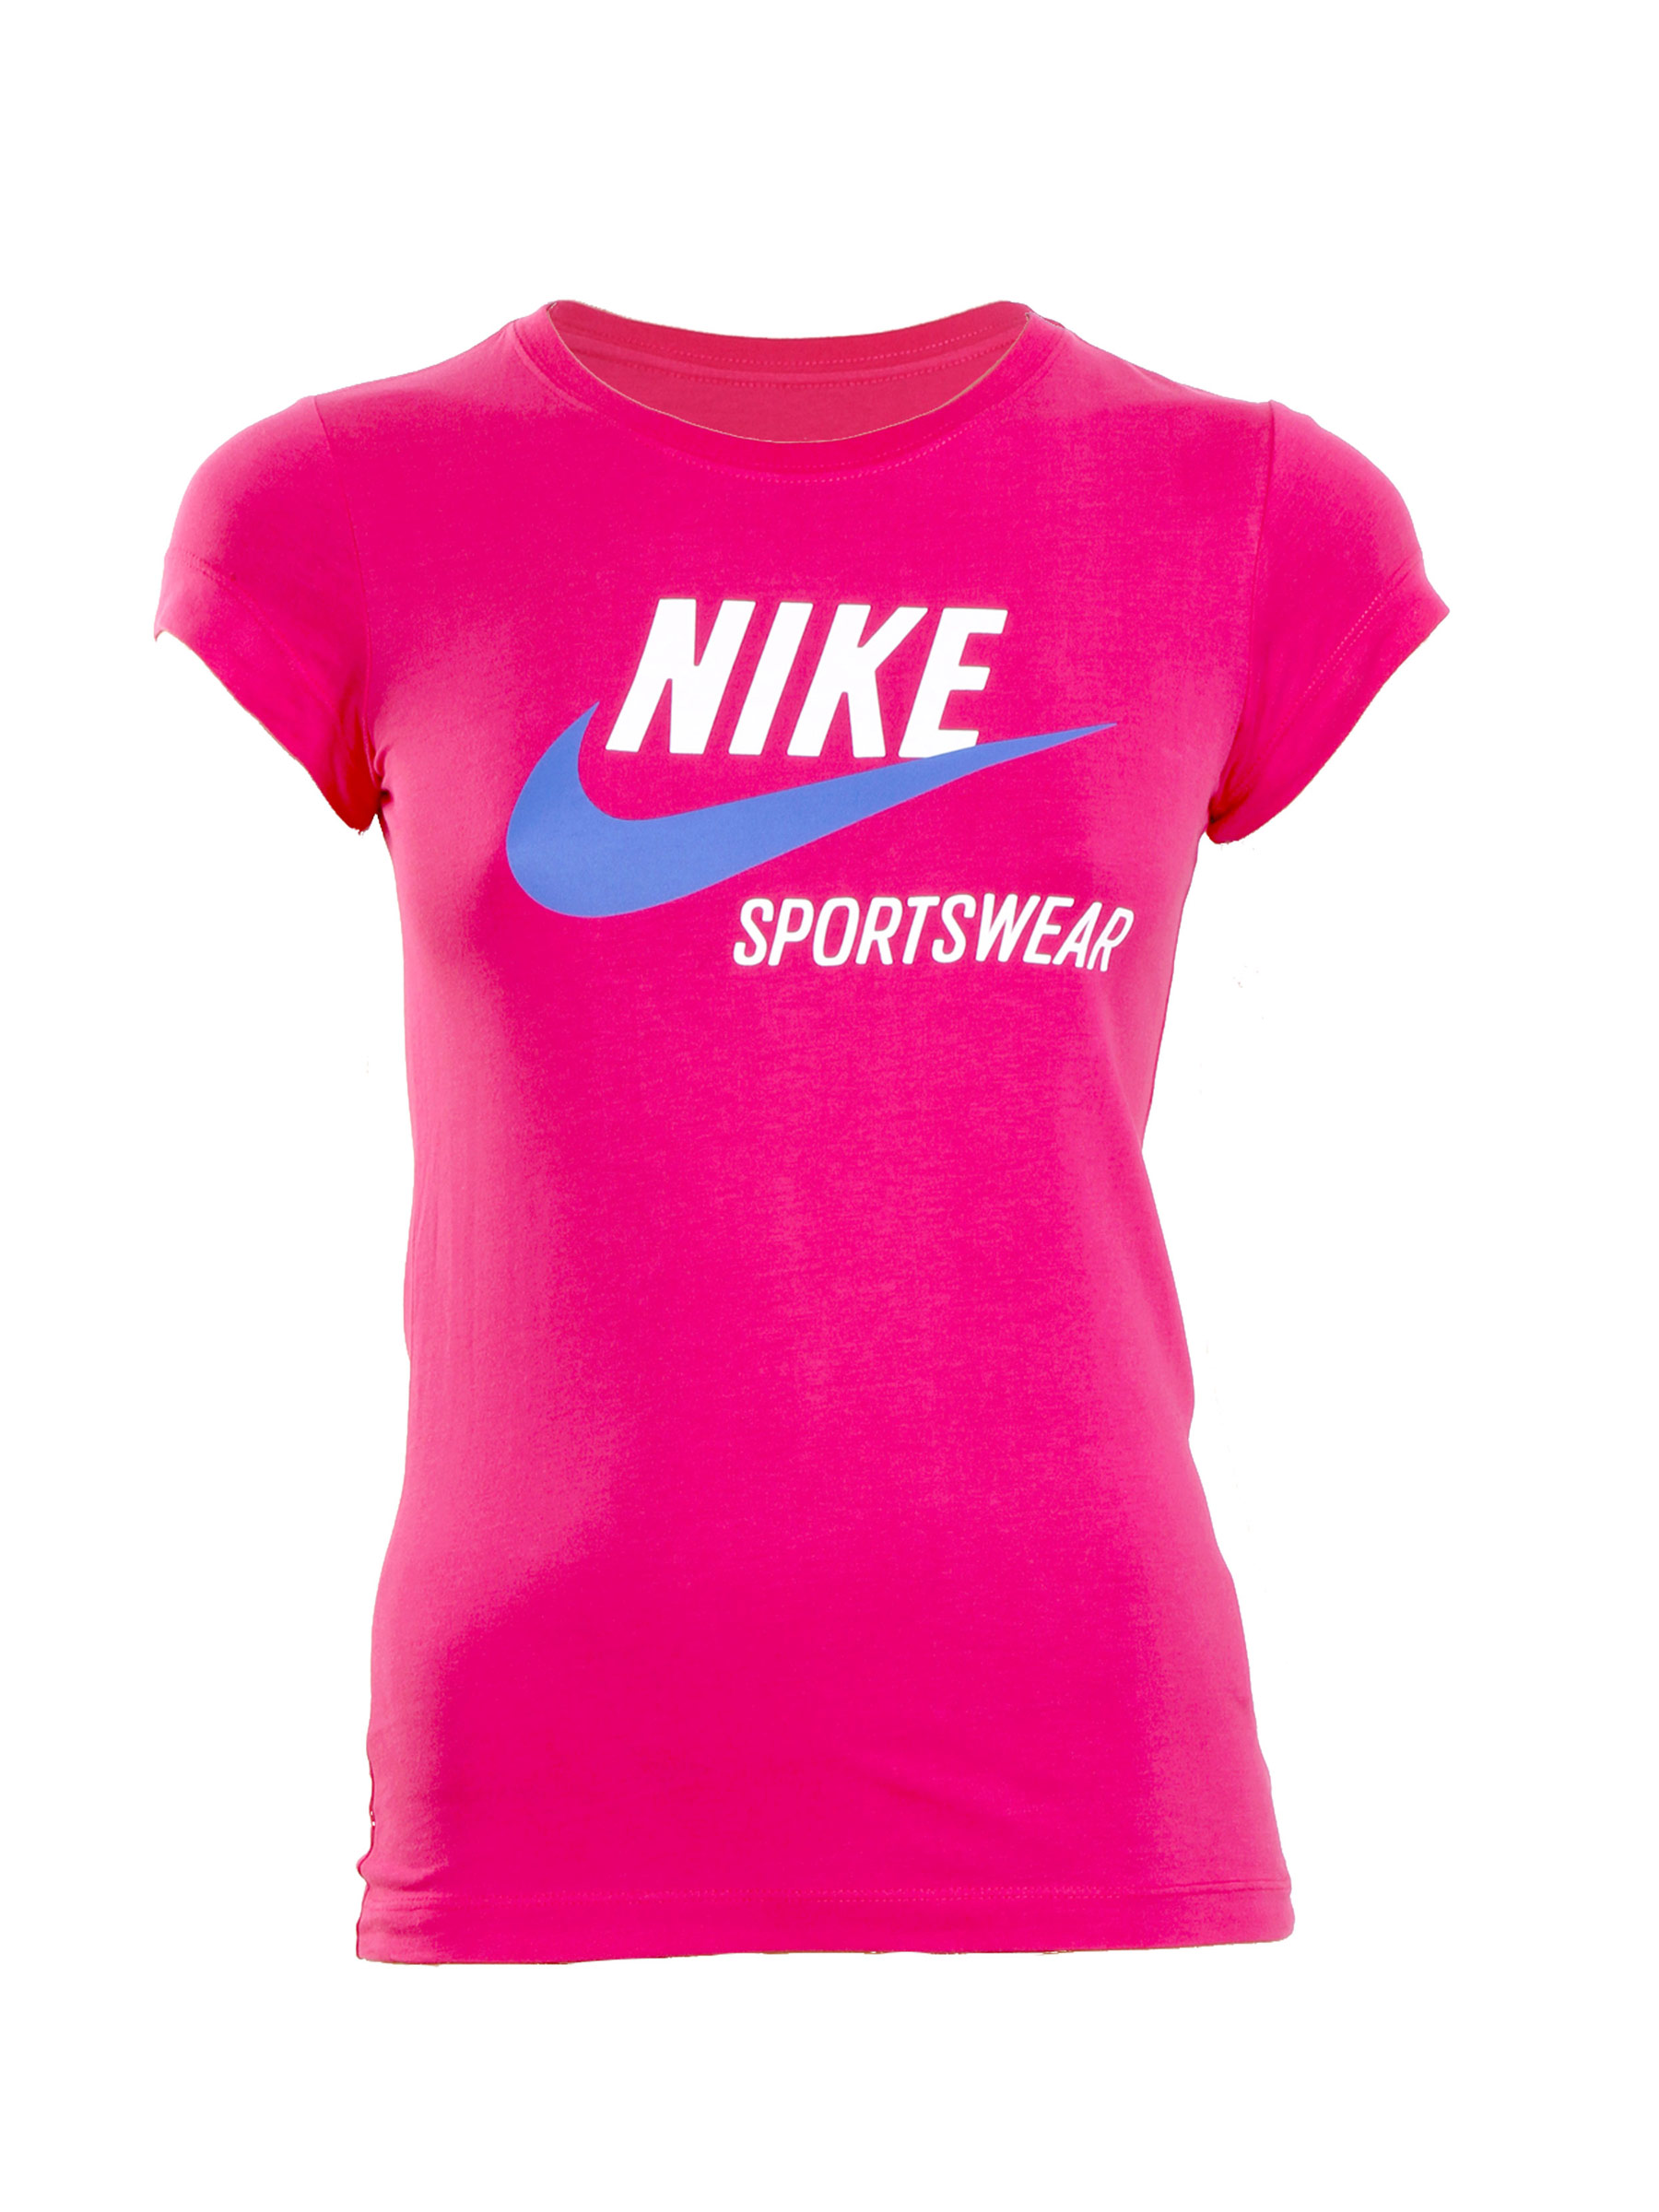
Nike Women Icon SS Pink T-shirt
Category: Apparel / Topwear / Tshirts
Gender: Women
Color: Pink
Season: Fall 2010
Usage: Sports